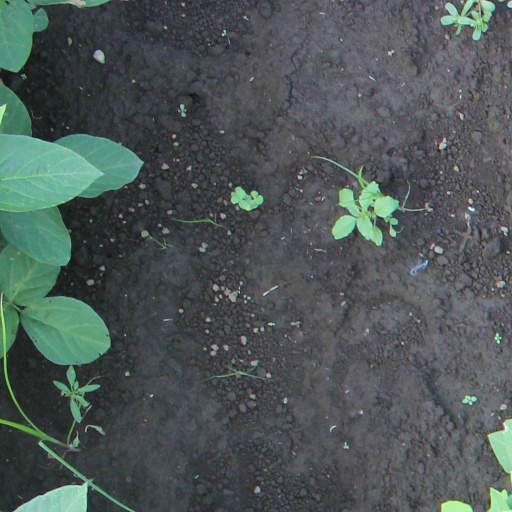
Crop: soybean